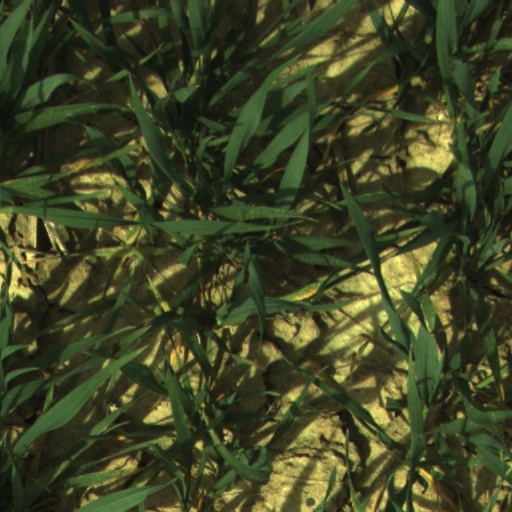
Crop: wheat